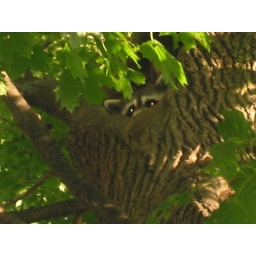
Mama raccoon in the tree next door